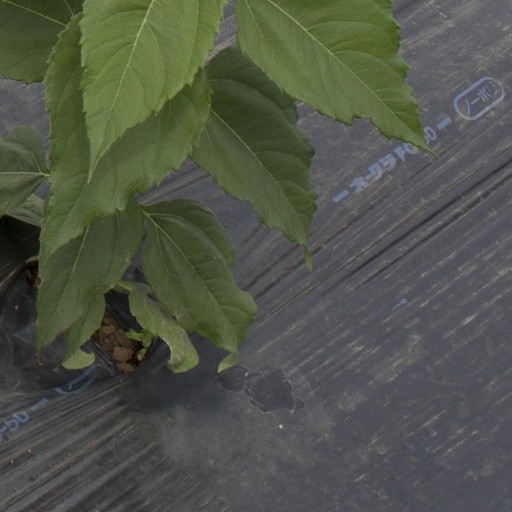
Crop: Jerusalem artichoke